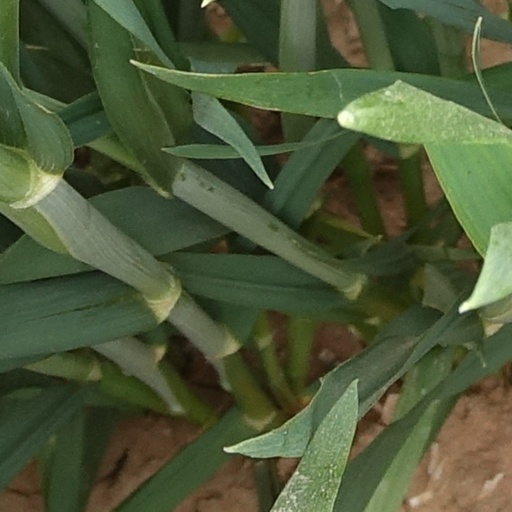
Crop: wheat